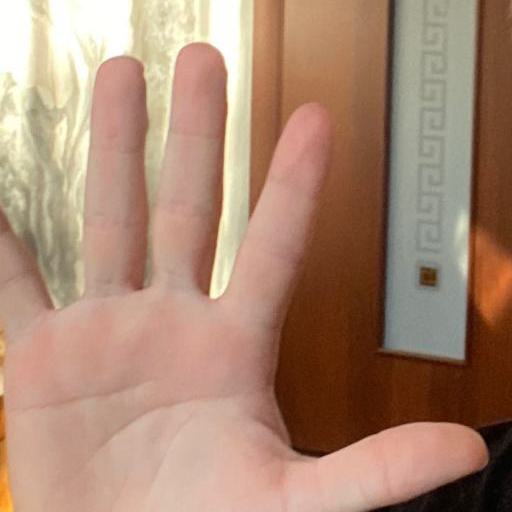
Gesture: palm